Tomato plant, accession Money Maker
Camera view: vertical (180 deg); turntable rotation: 120 degrees
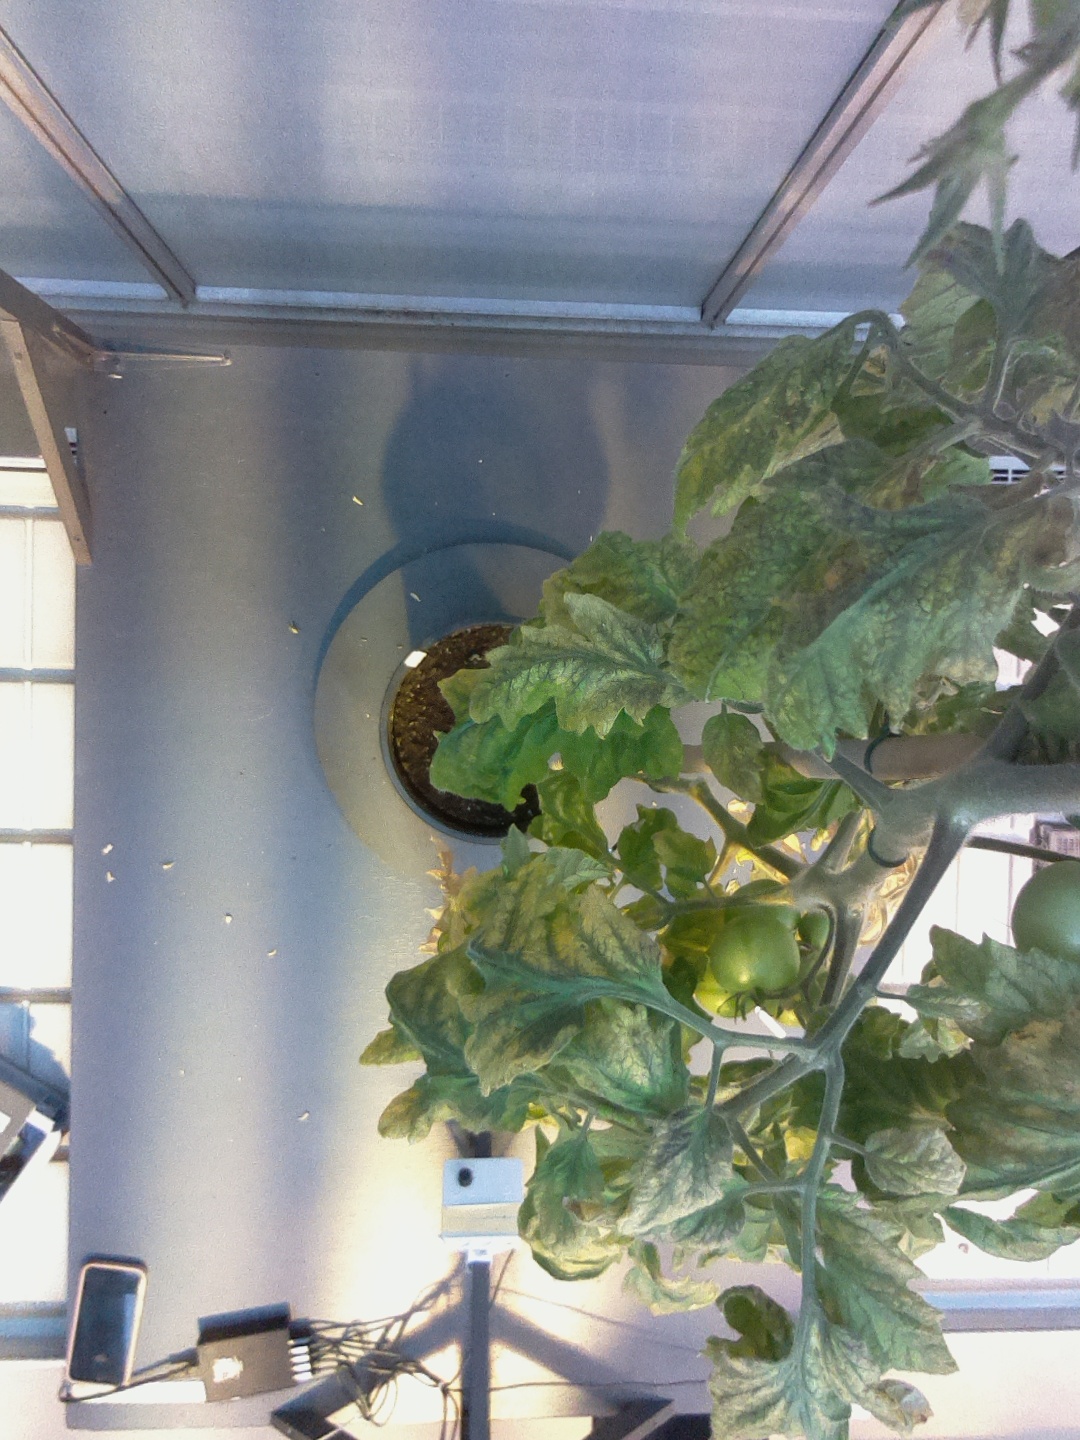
BBCH growth stage 80: fruits start showing typical ripe color (orange -> red)